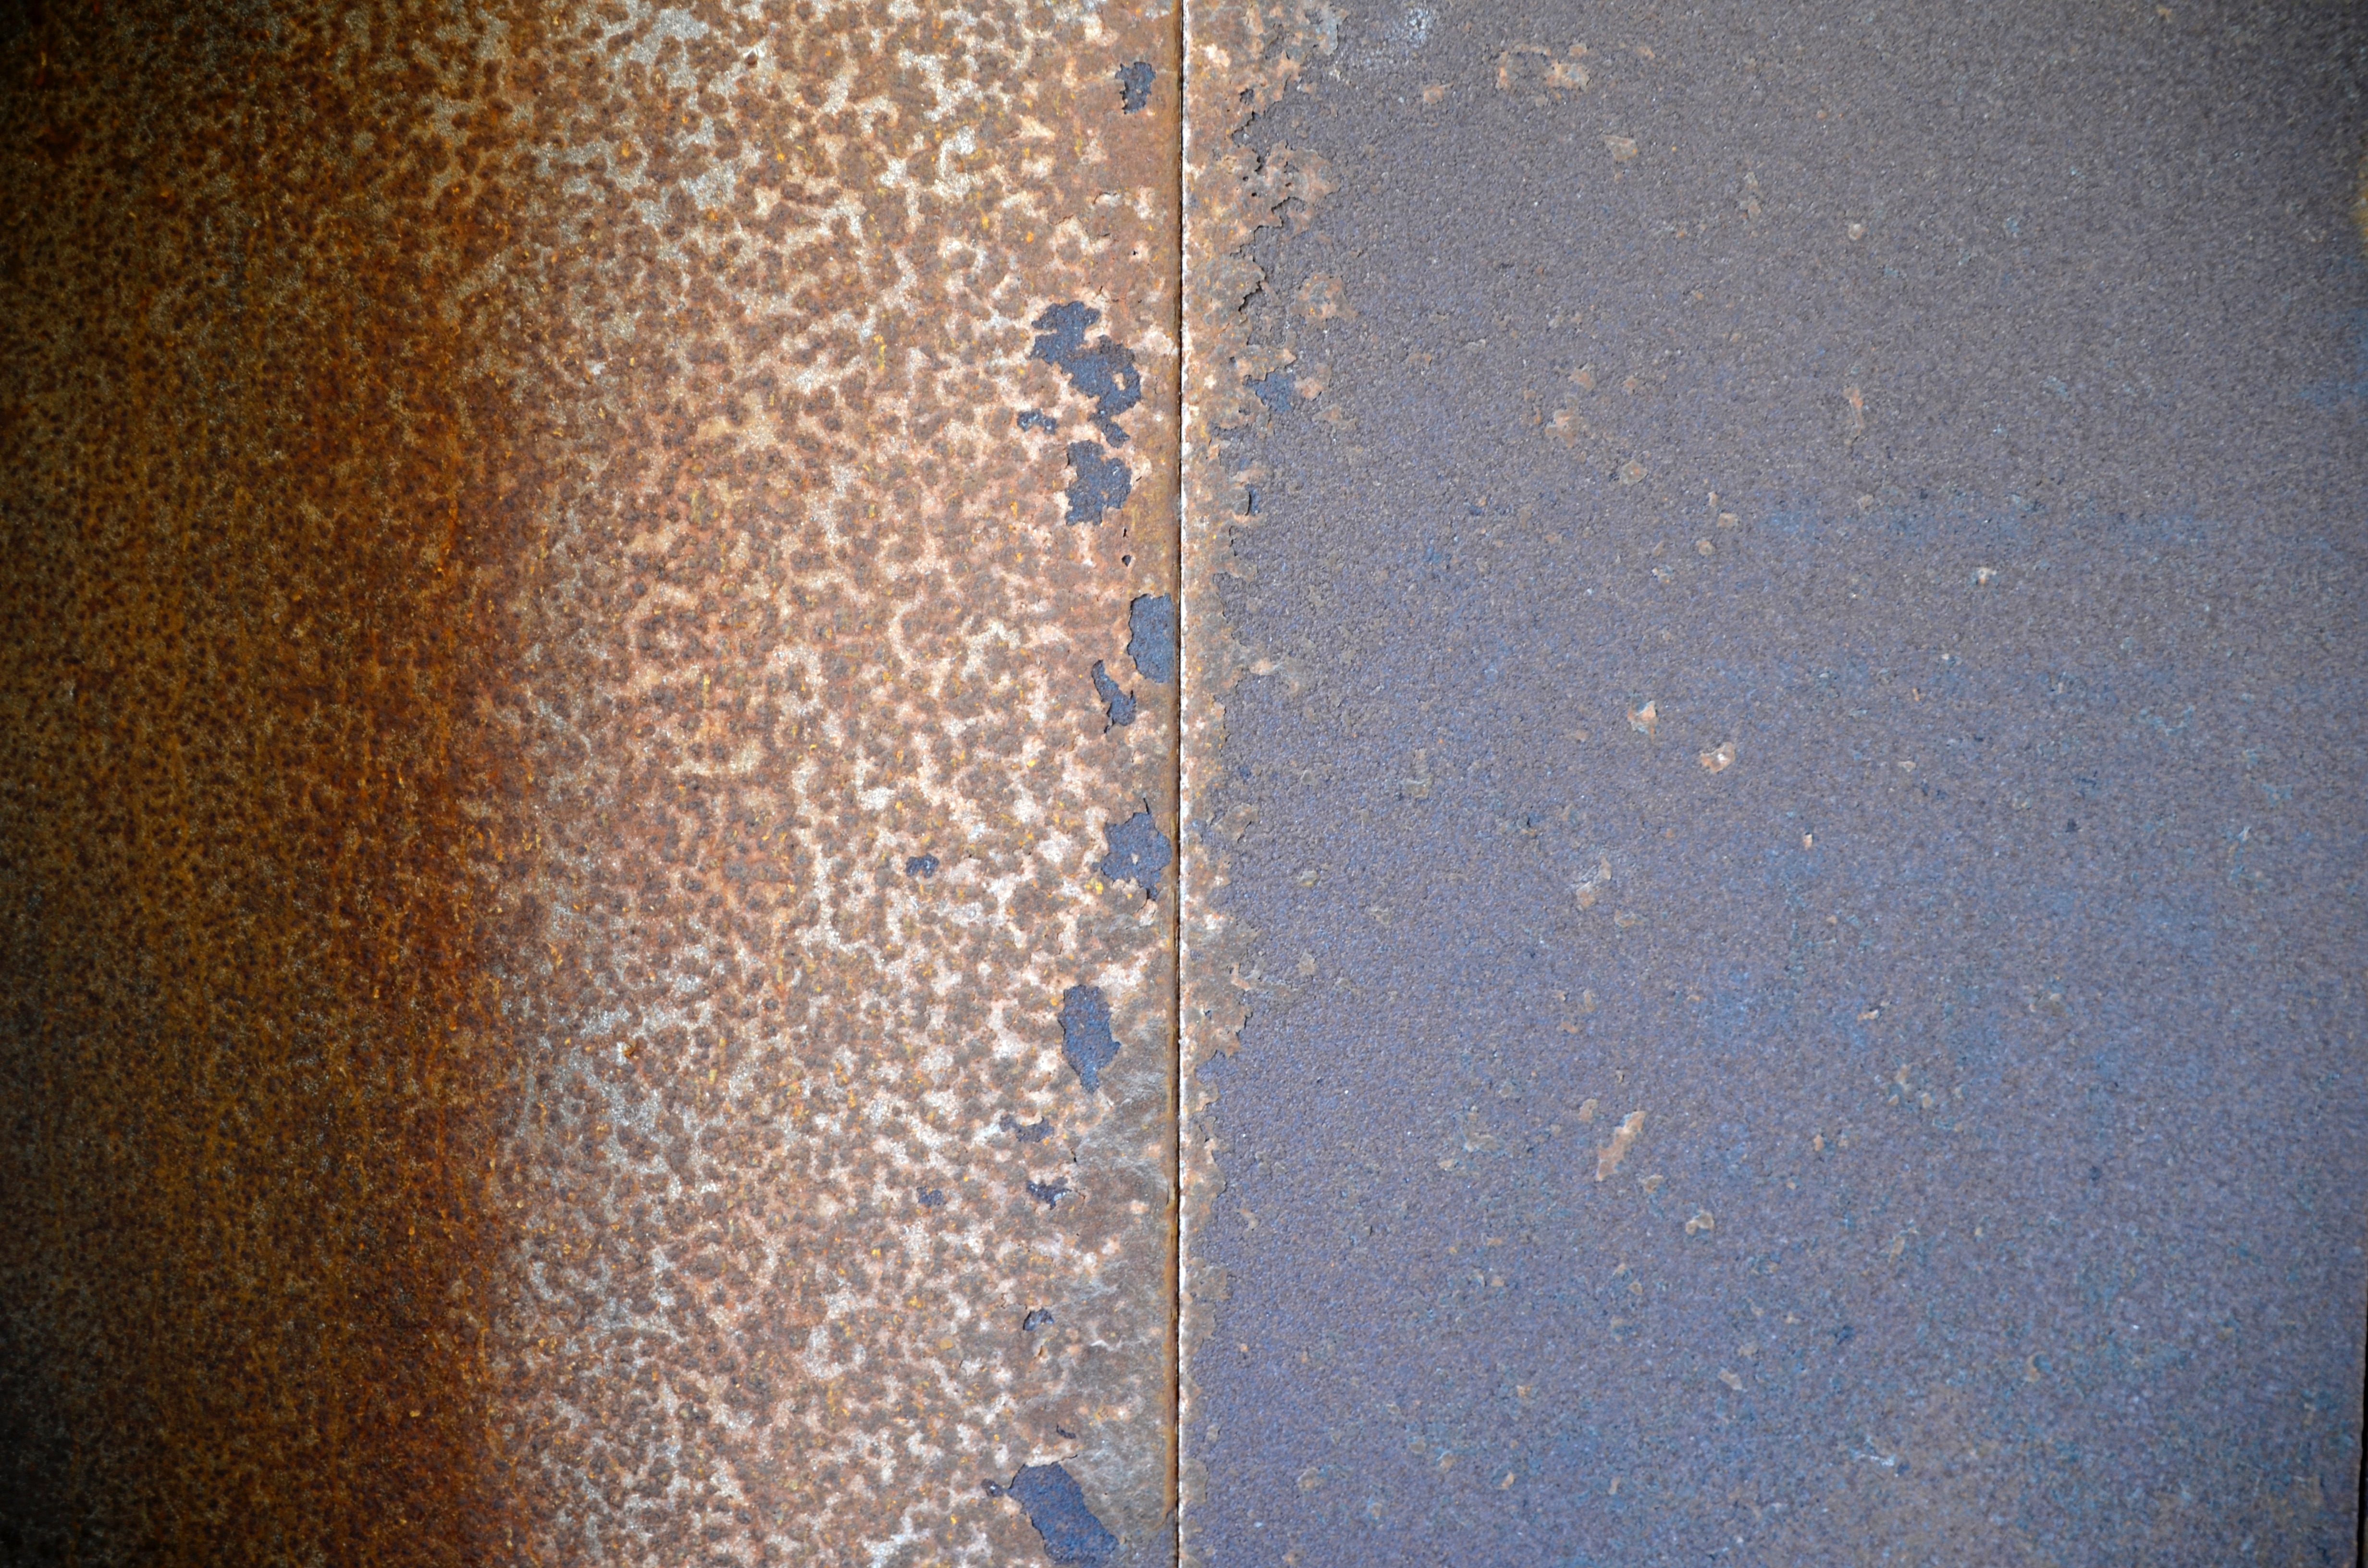
texture, floor, wall, asphalt, blue, material, flooring